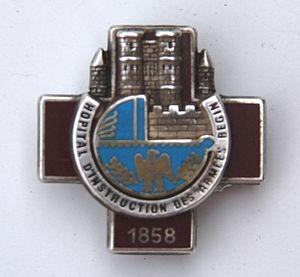
insigne de l'hôpiatl d'instruction des armées Bégin Saint Mandé 94160
L'hôpital d'instruction des armées Bégin est un hôpital militaire situé au 69, avenue de Paris à Saint-Mandé dans le Val-de-Marne, près de Paris. Il porte le nom de Louis Jacques Bégin, chirurgien militaire de l'Empire.
Un hôpital d'instruction des armées est un hôpital militaire du Service de santé des armées françaises. Au nombre de huit, ces établissements sont rattachés à la direction des Hôpitaux de la direction centrale du Service de santé des armées.